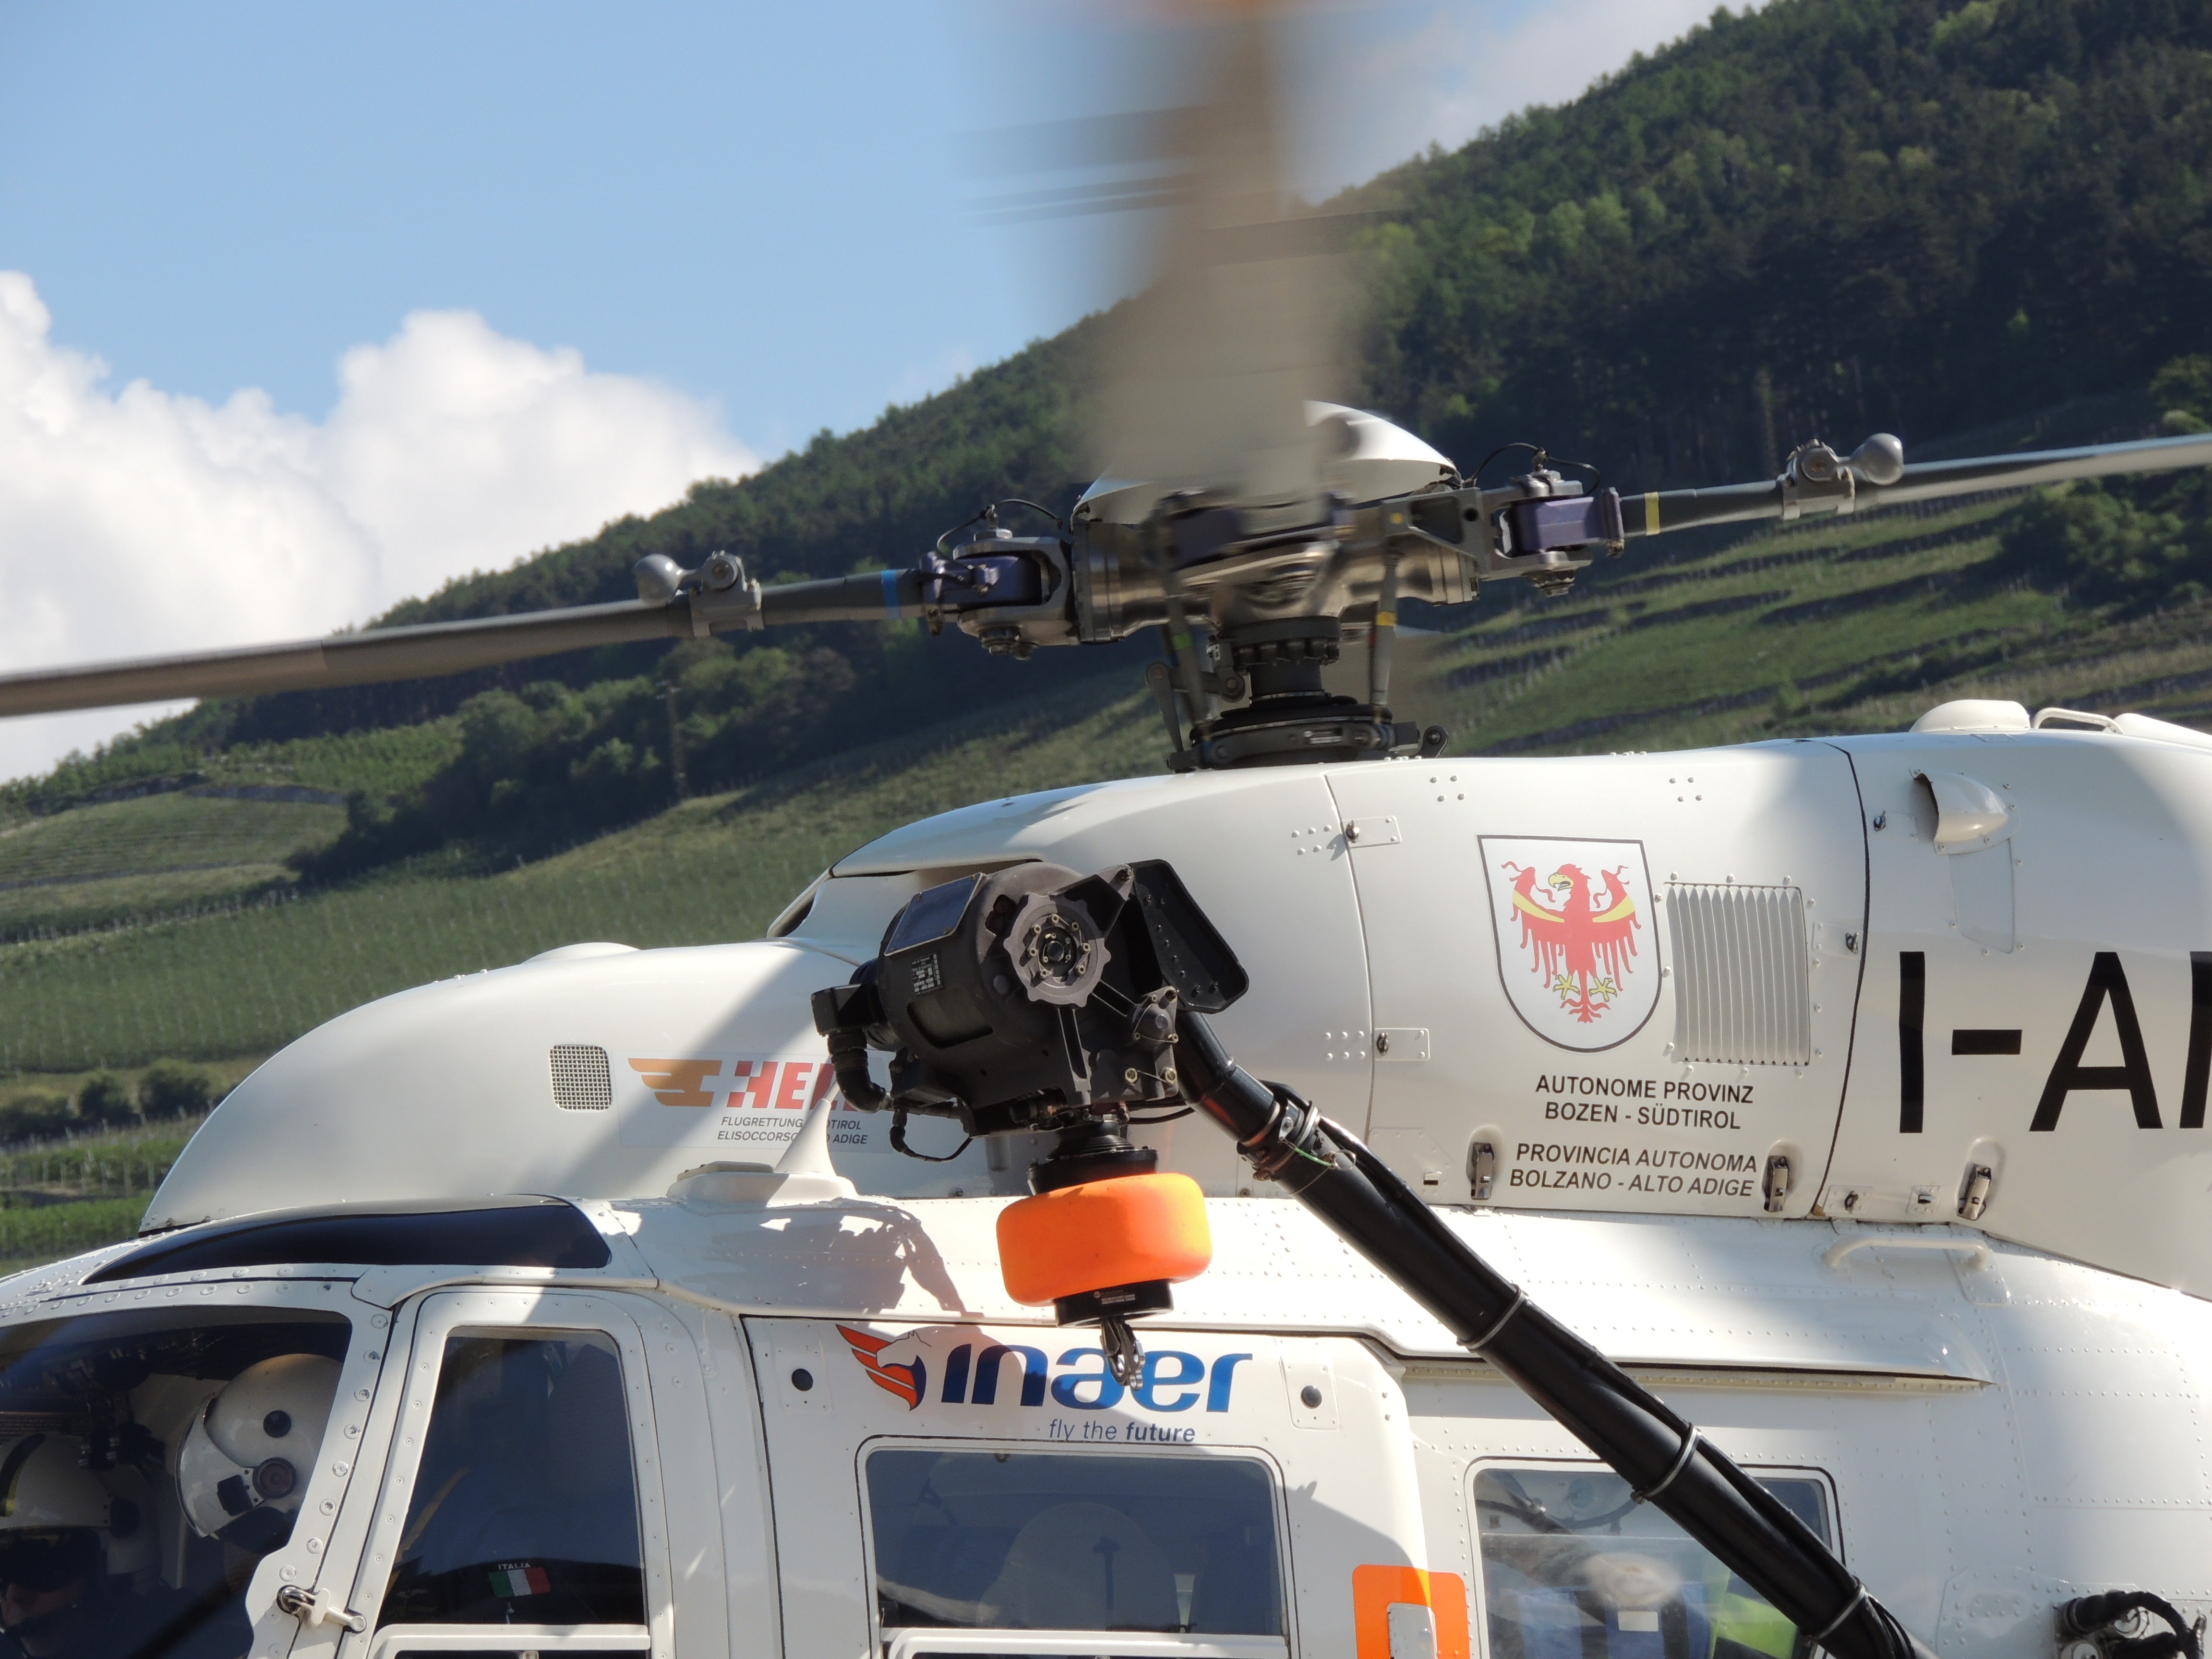
fly, airplane, aircraft, military, vehicle, aviation, flight, helicopter, rotor, rescue, rotorcraft, air force, fighter aircraft, military aircraft, atmosphere of earth, helicopter rotor, military helicopter